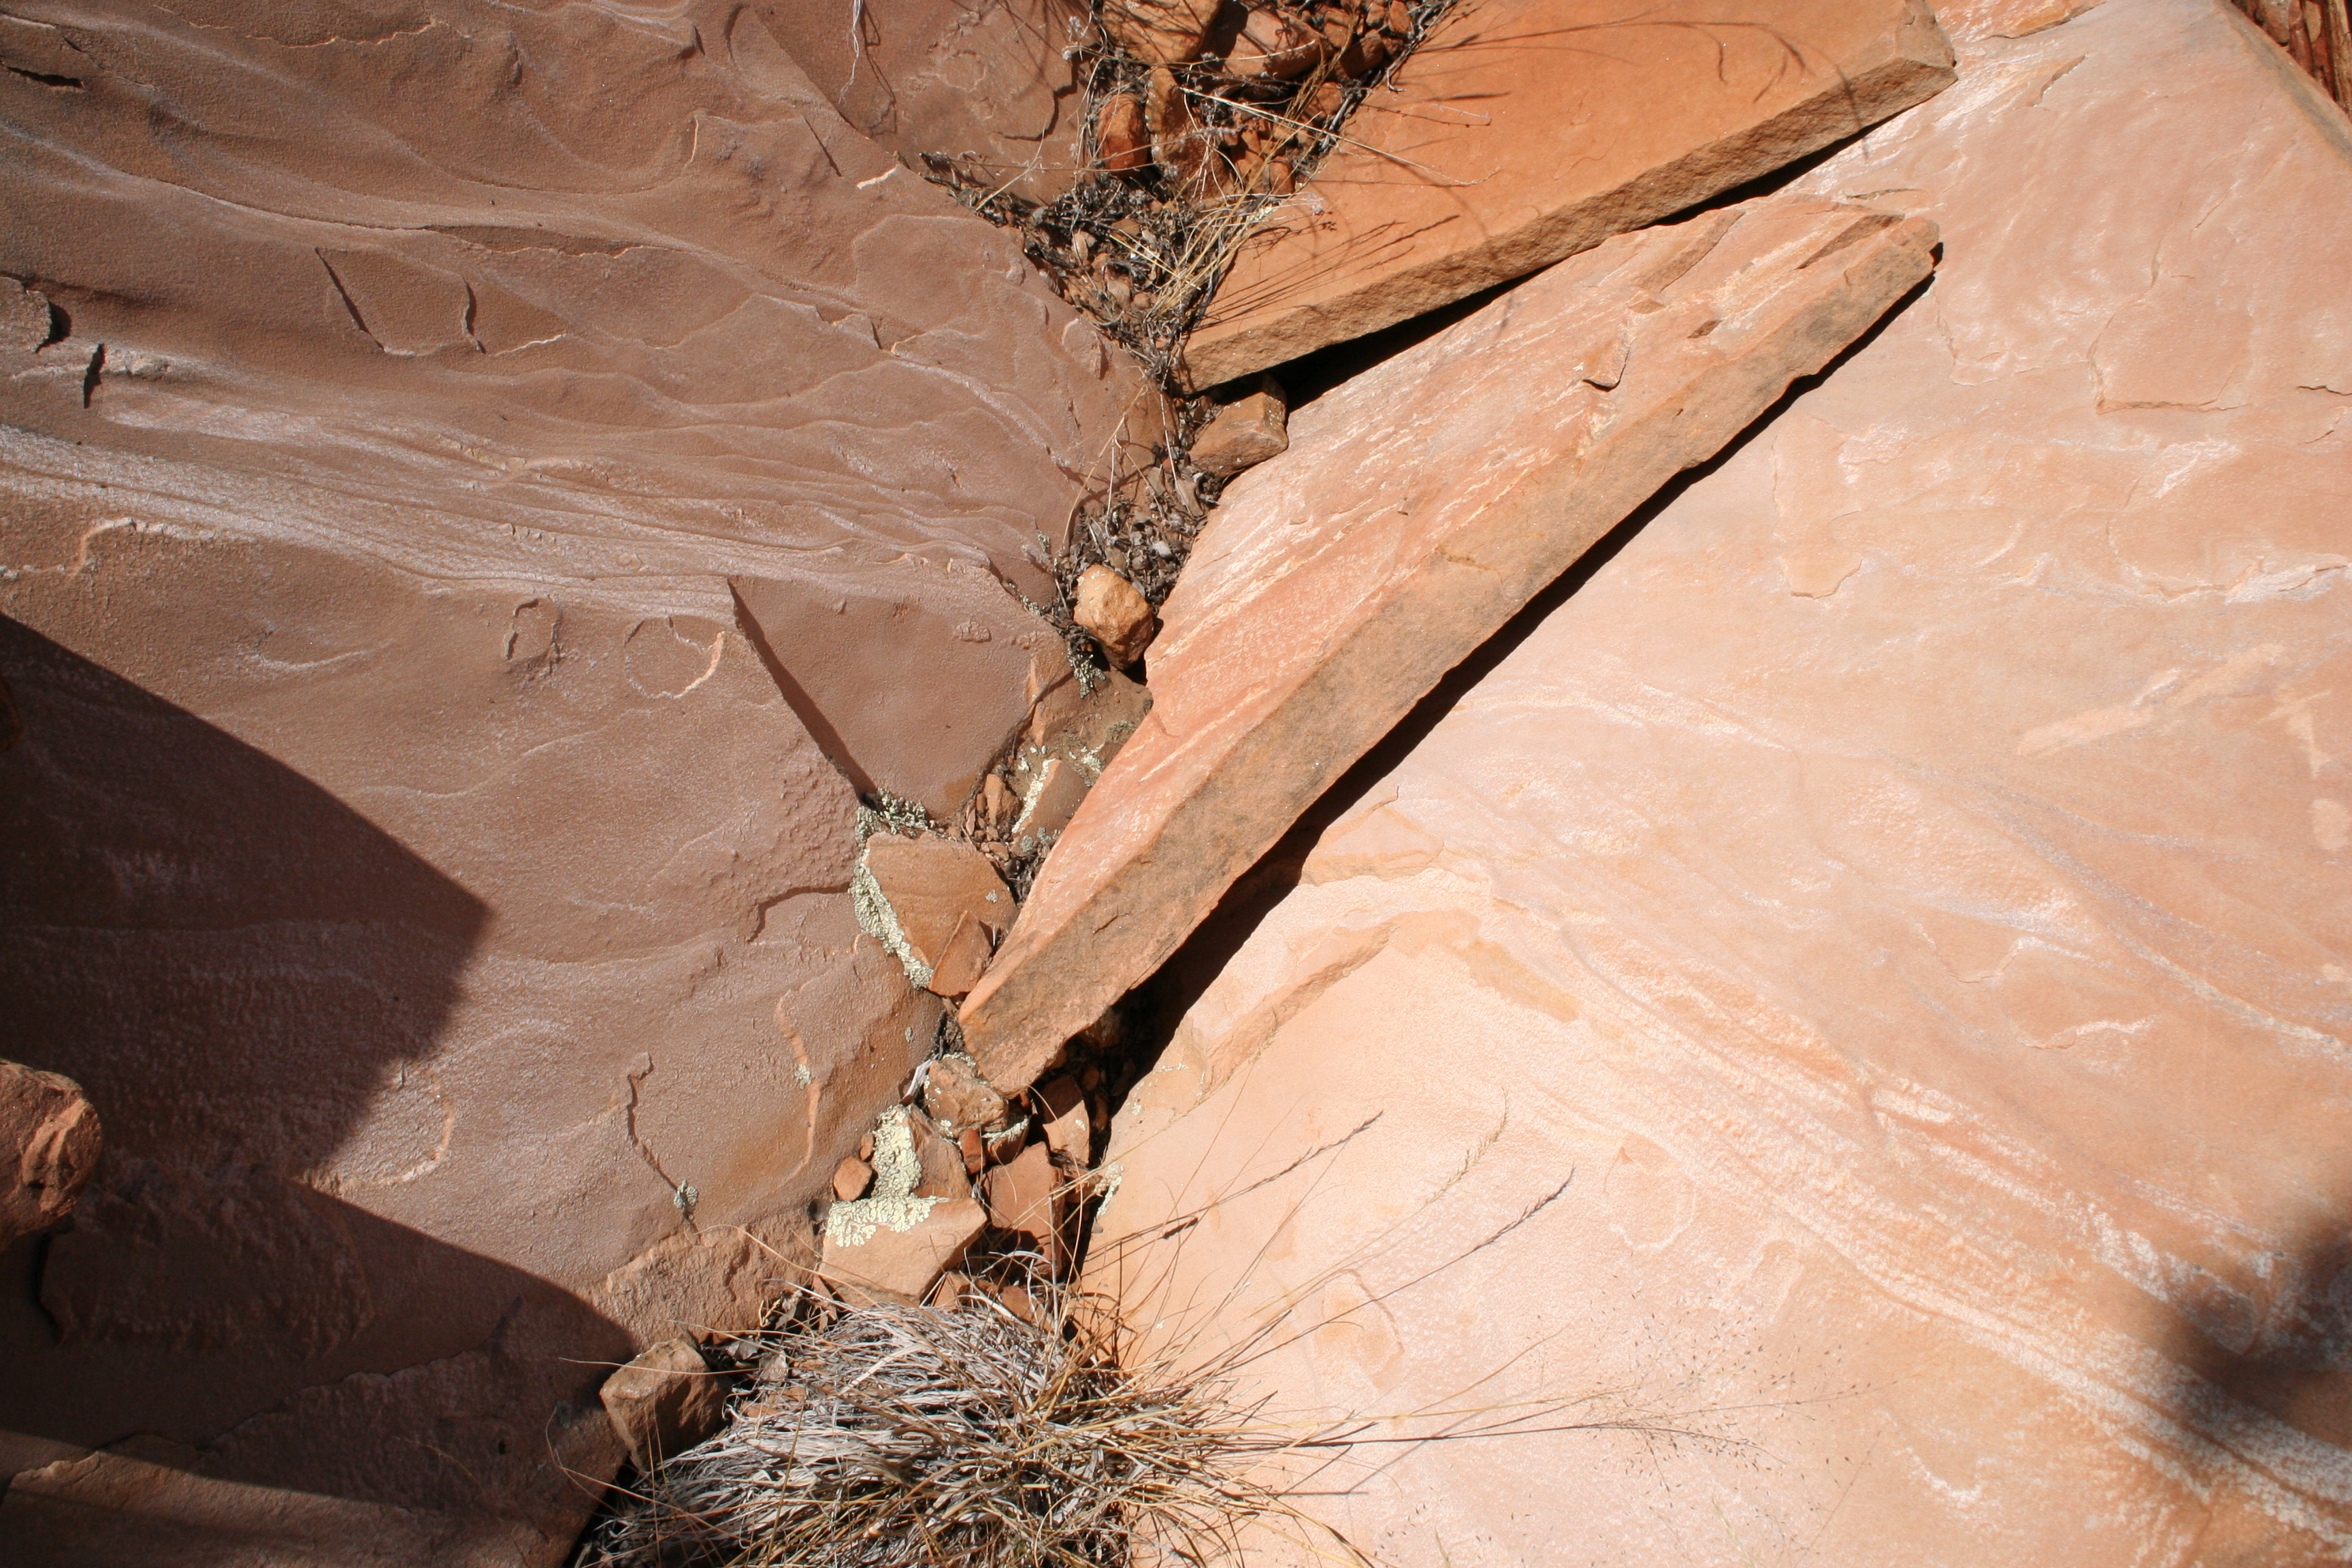
rock, wood, formation, cave, geology, strawberryaz